Western Washington University

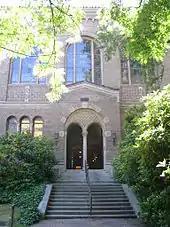
Wilson Library

The Bellingham campus is , including the Sehome Hill Arboretum, operated jointly with the City of Bellingham. Campus facilities include an electronic music studio, an air pollution lab, a motor vehicle research lab, a marine research lab, a wind tunnel, and two electron microscopes. Western's Vehicle Research Institute has led "Automobile Magazine" to describe Western as "very possibly the best school in the country for total car design."